Electric vehicle warning sounds

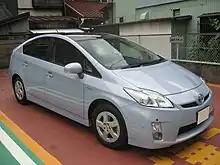
Since August 2010, a warning device for retrofitting the Toyota Prius is available for Japanese consumers.

Toyota Motor Company teamed up with Fujitsu Ten to develop an automatic warning system for hybrids and electric vehicles to alert pedestrians when the car is propelled by its electric motor. The companies also studied the development of a system that would change the alarm's tune and volume with the assistance of an obstacle-detection radar.